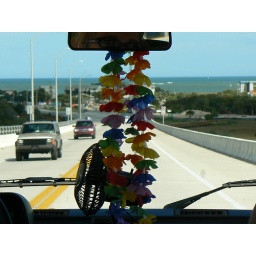
Coming back over the bridge into Vilano Beach... taken from the backseat of the VW van